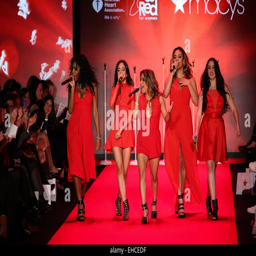
pop artist performs on the runway